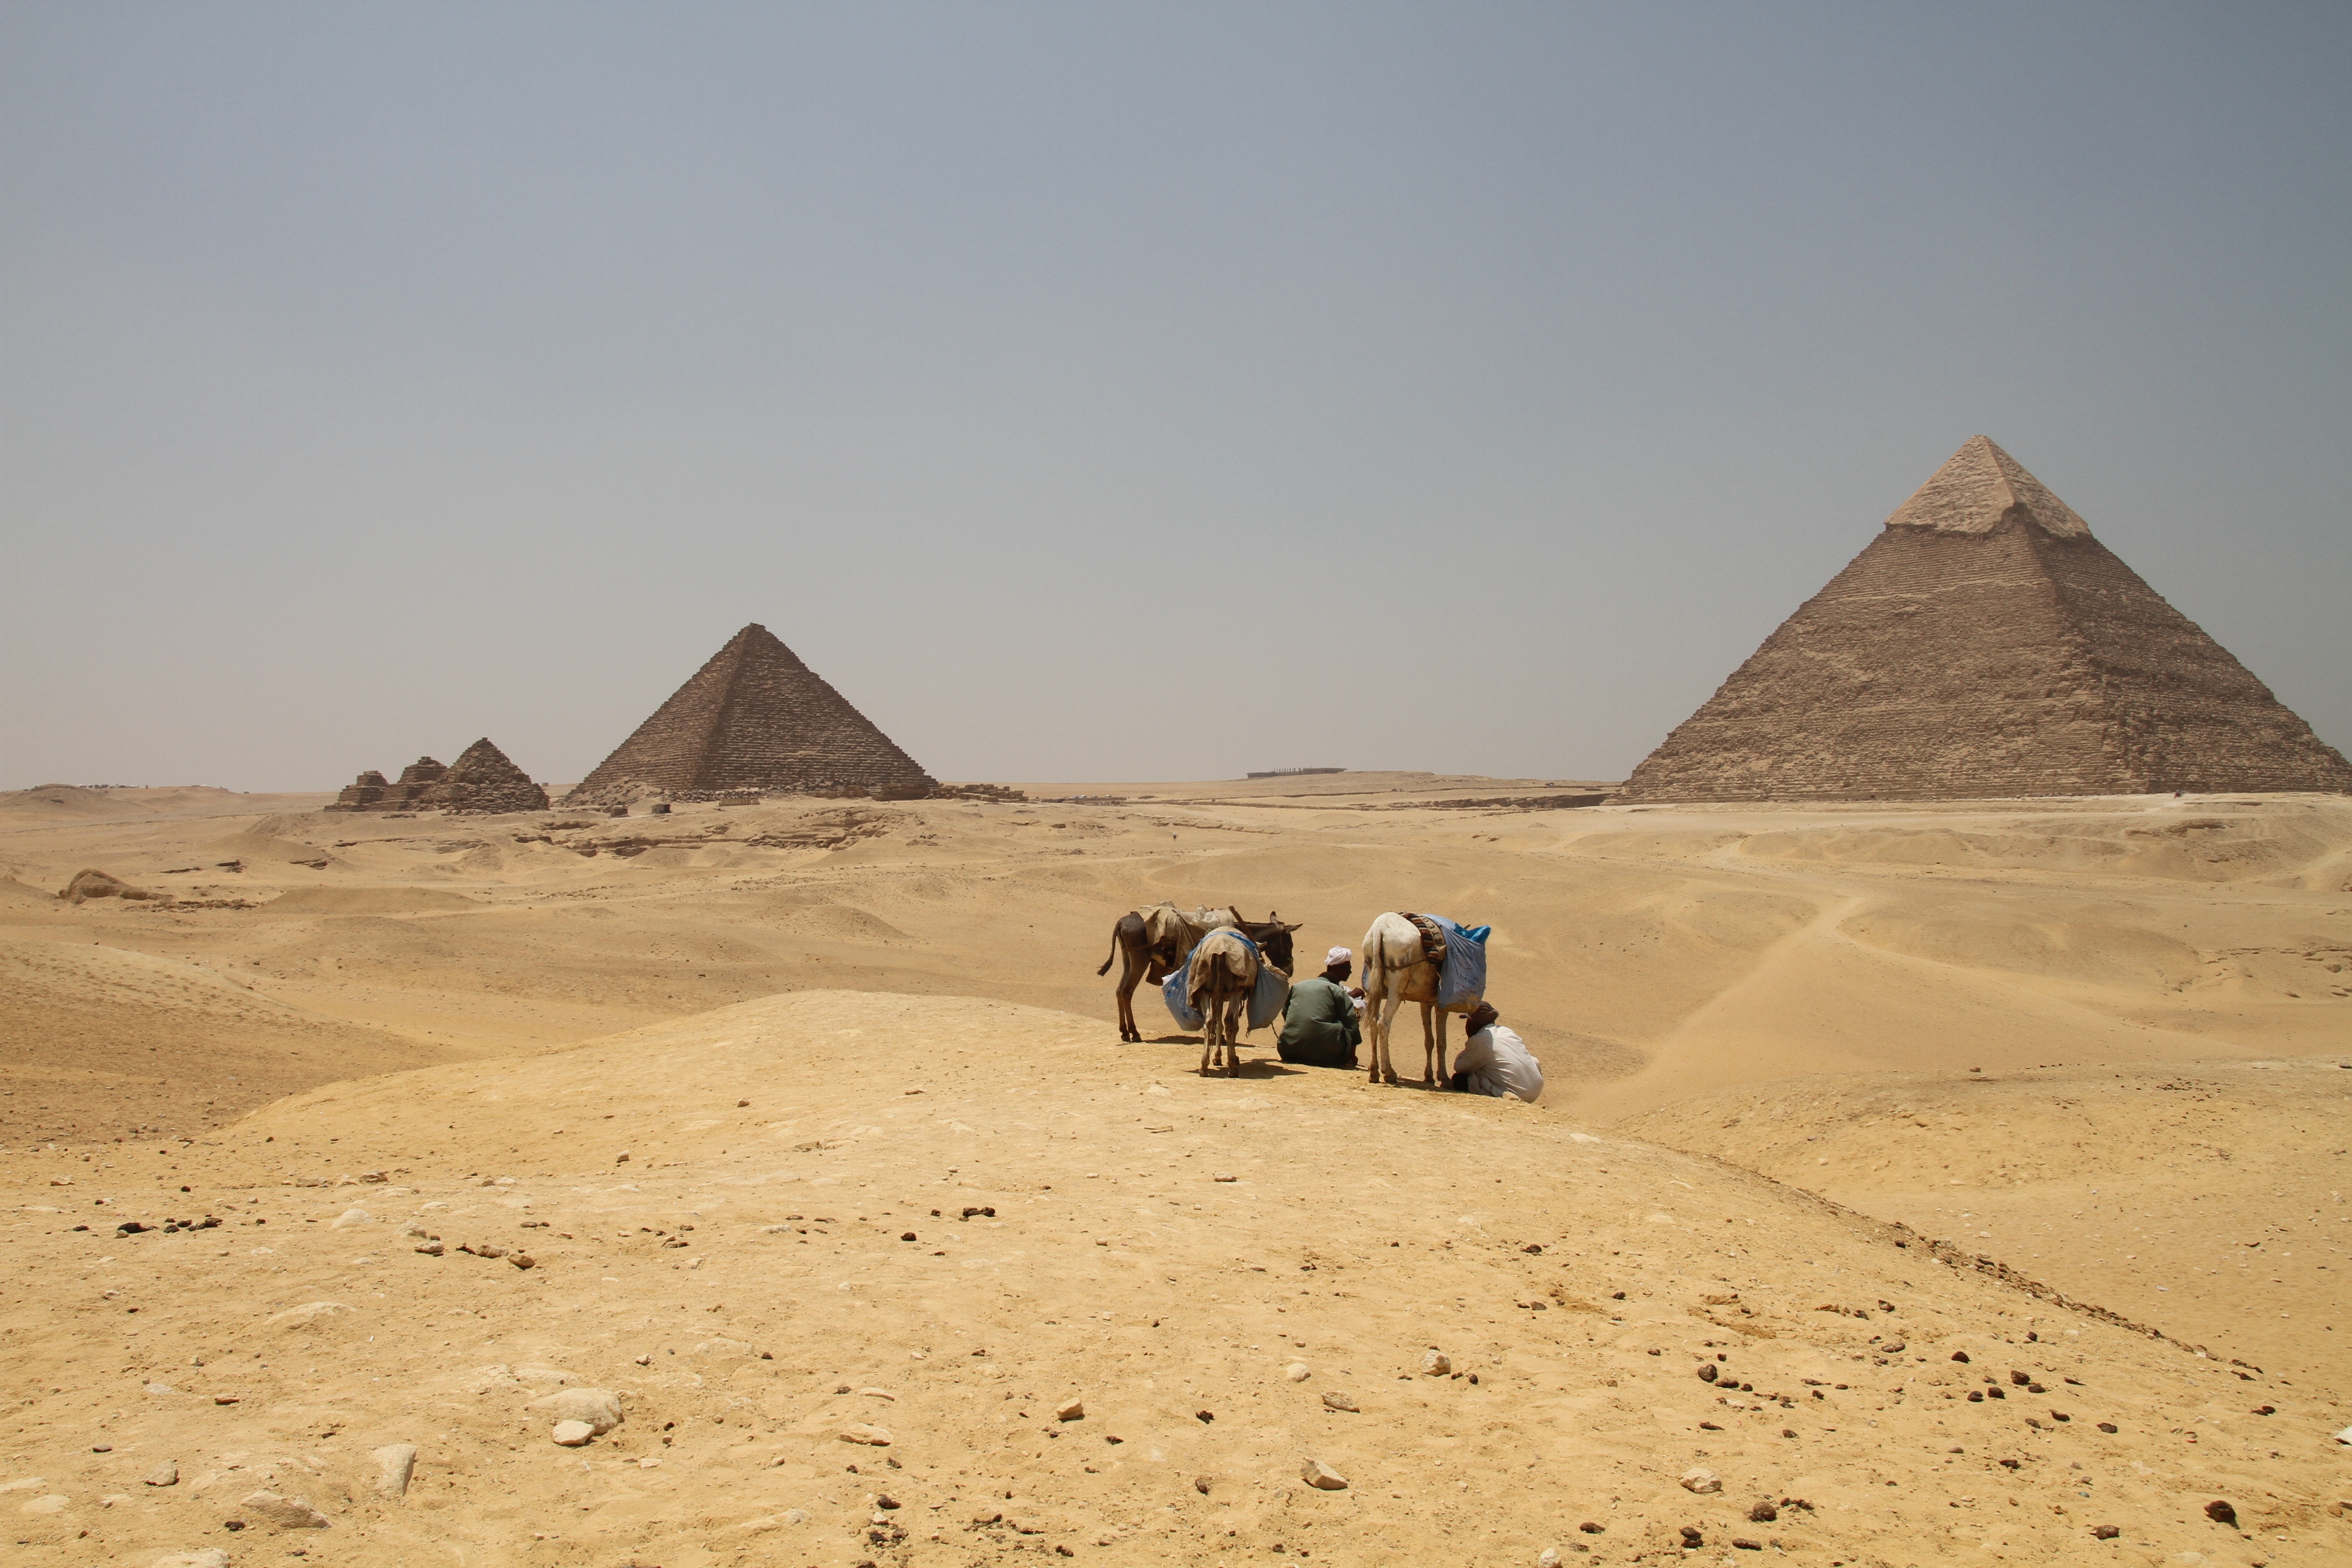
landscape, sand, desert, stone, monument, travel, pyramid, ancient, attraction, ruin, tourism, egypt, badlands, civilization, plateau, archeology, history, historical, egyptian, giza, cairo, sahara, wadi, erg, desert pyramids, natural environment